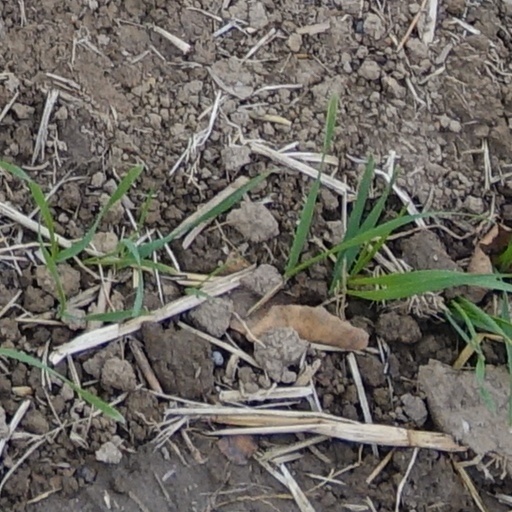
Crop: wheat